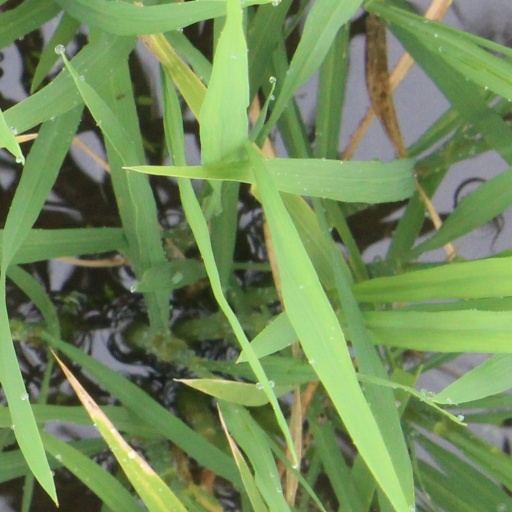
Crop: rice